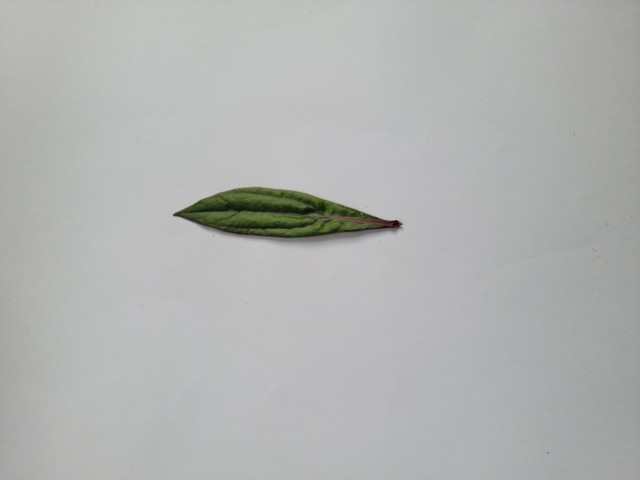
Plant: ayapan